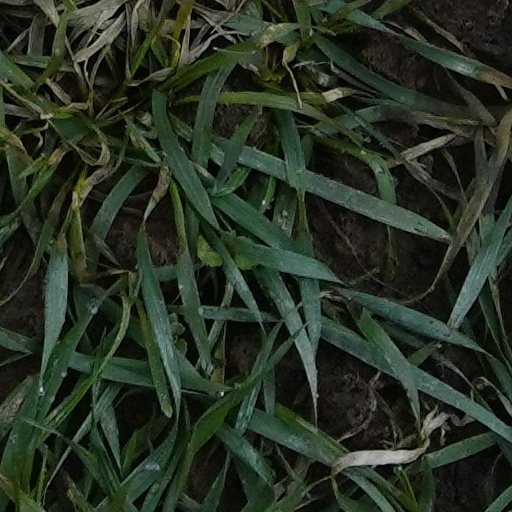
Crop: wheat